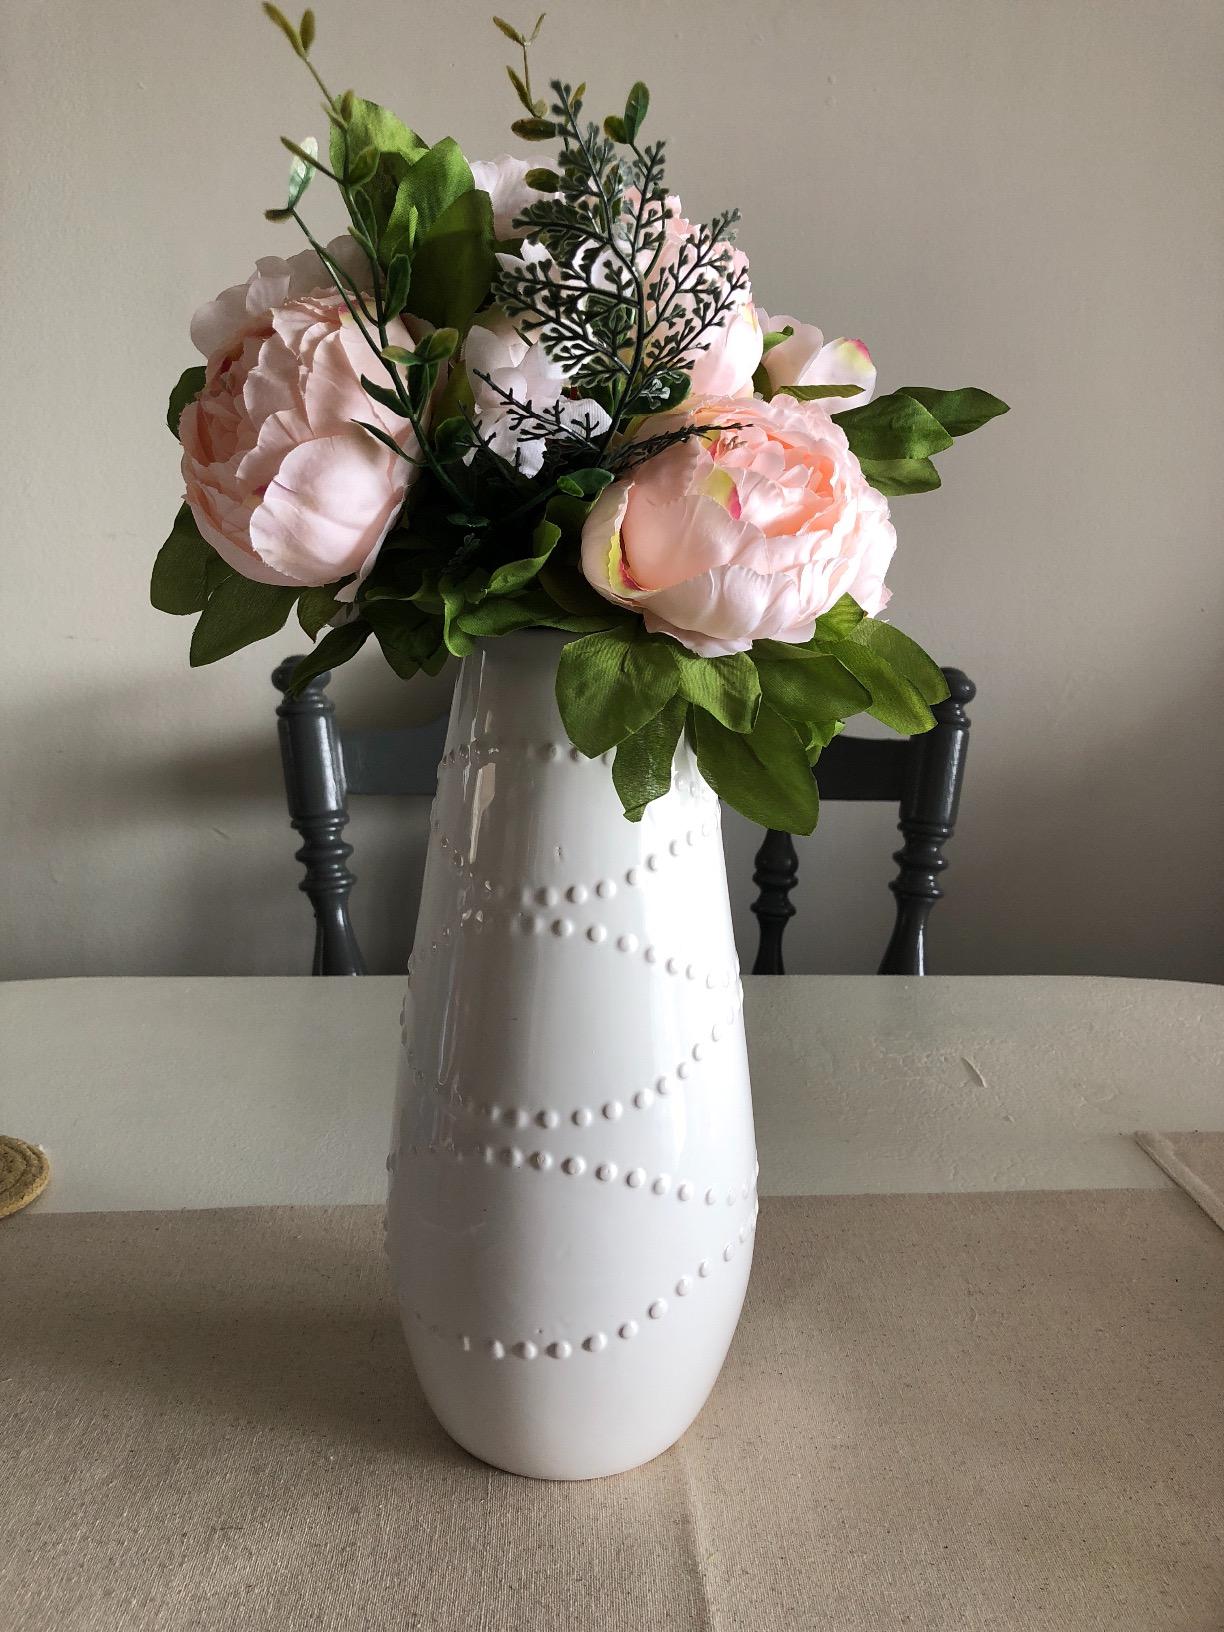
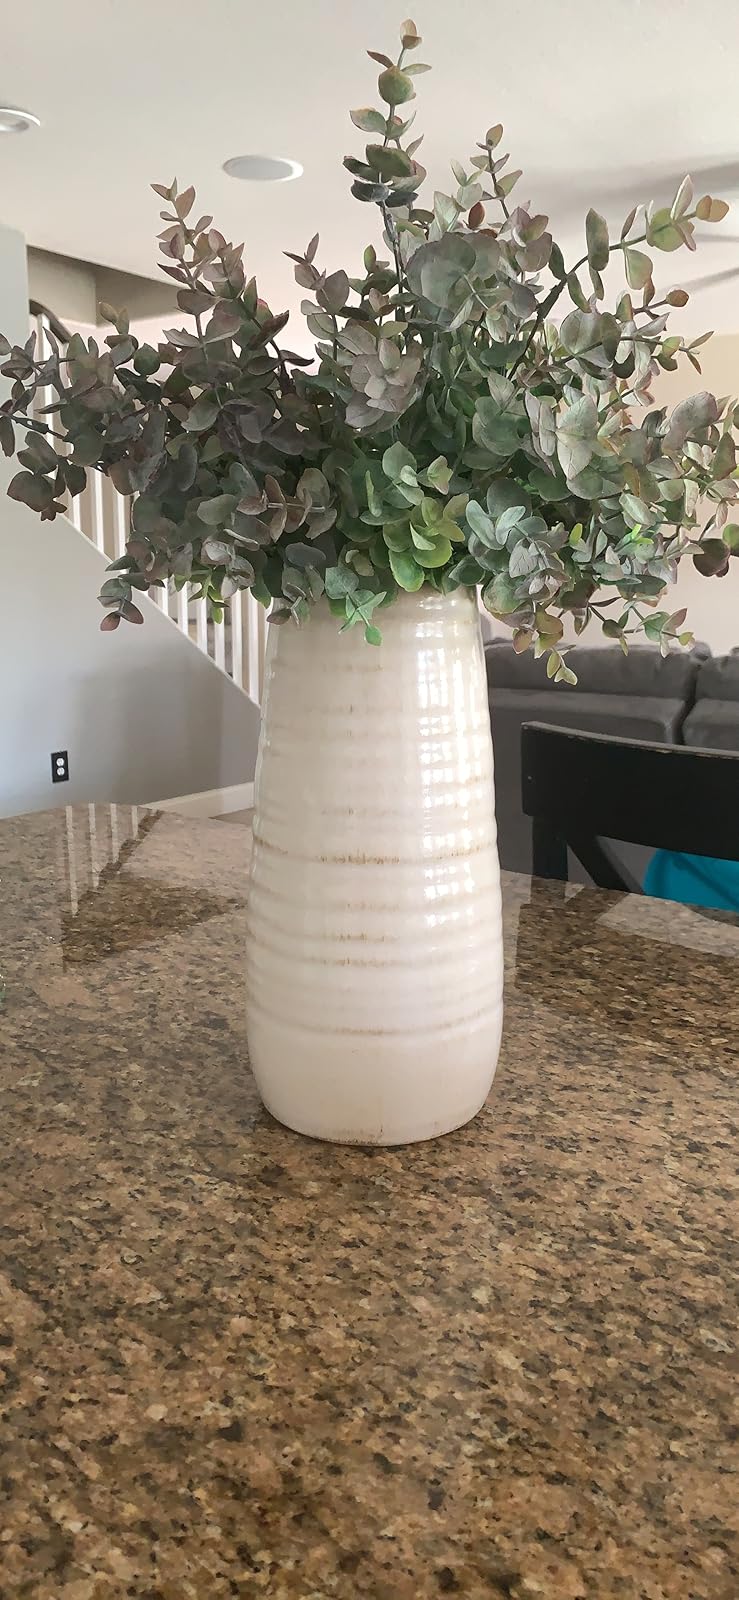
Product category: vase
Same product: no